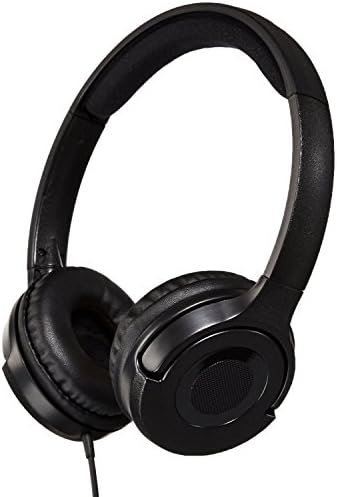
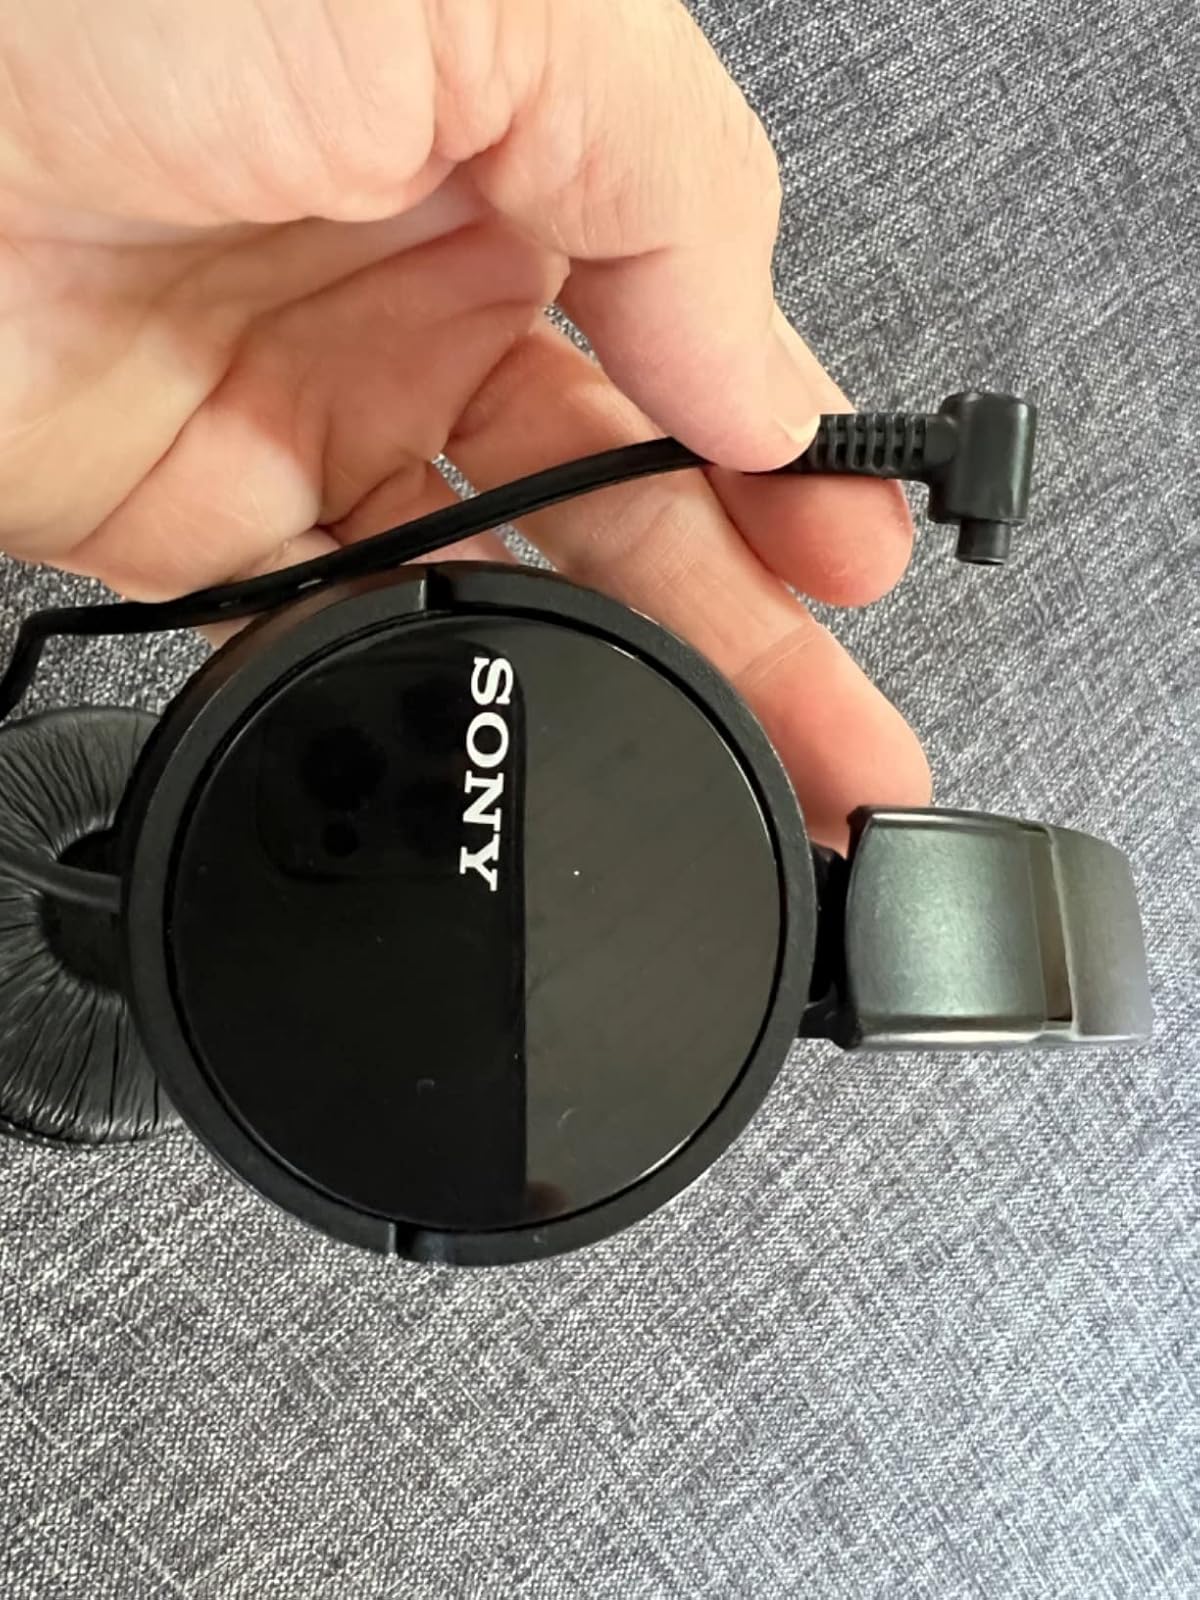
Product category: headphones
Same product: no